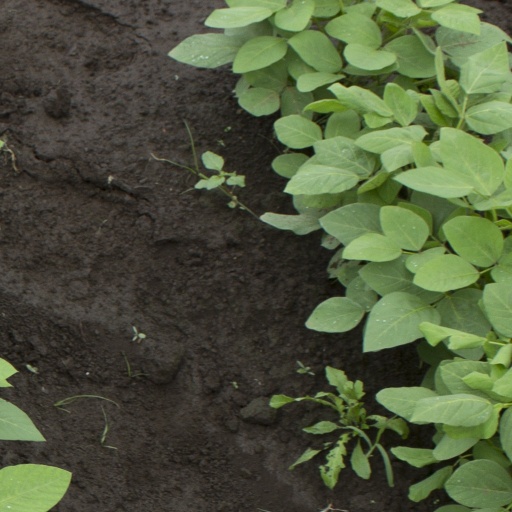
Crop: soybean